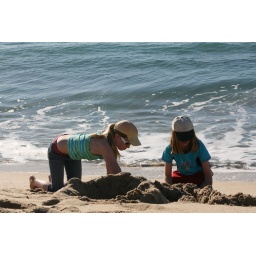
Once the waves get too crazy, they tended to play in the sand just above, or just below the water line.